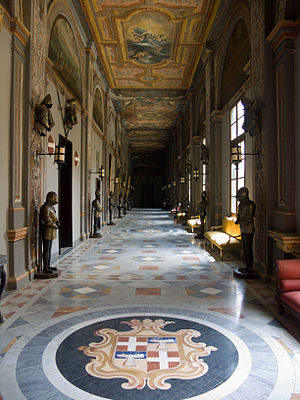
Ordensstat / Johanniterordenen
Stormesterpaladset i Valletta, Malta, huser i dag Republikken Maltas parlament.
En ordensstat er en statsdannelse, hvis suverænitet udøves af en ridderorden med stormesteren som statsoverhoved. Der har i Europas historie eksisteret tre ordensstater, Den Tyske Ordens stat i Baltikum og Johanniterordenens statsdannelser, dels på Rhodos og dels på Malta. Den sidstnævnte ridderorden opererer endnu på flere måder som en stat uden territorium.